Mullumbimby Hydro-electric Power Station Complex

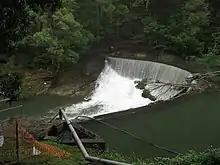
Lavertys Gap Weir

Descending down the adjacent hill, the end of the pipeline is located at the southwest corner of the powerhouse. This pipeline conveyed water to power the turbines from a weir built at Lavertys Gap above the Power House. The storage capacity of the weir is 30 million gallons. It has a height of 7m with a crest of 45.72m. Water runs away from the weir through a race, originally in earth fill that is now concrete and measures 440m. After flowing through a 106.7m tunnel driven through the saddle of the hill the water runs to a holding race above the water treatment plant. Water is diverted from this race to supply drinking water to Mullumbimby as well as flowing to the power station, at the foot of Lavertys Gap, through a cast iron pipeline, 509m in length, that was originally made in woodstave.